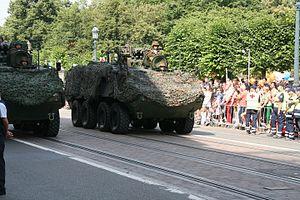
Fête nationale belge à Bruxelles le 21 juillet 2016 - Armée belge (Défense)
La composante terre est l'une des quatre composantes de l'Armée belge, depuis le 1ᵉʳ janvier 2002.